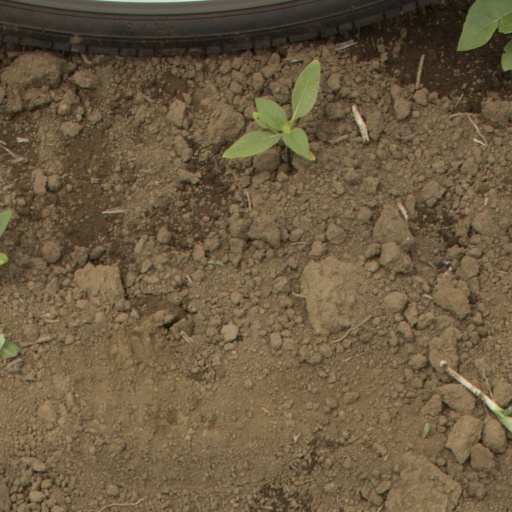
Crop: Jerusalem artichoke